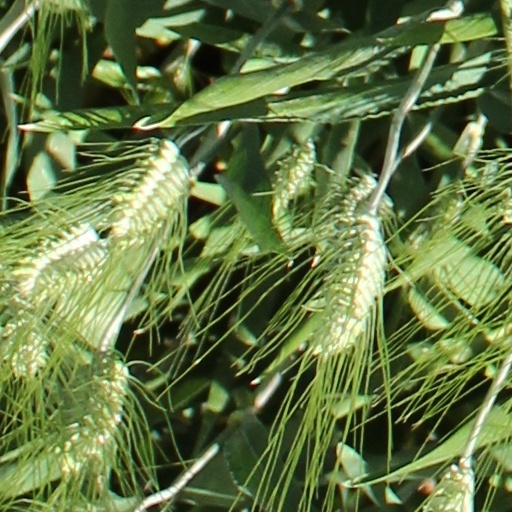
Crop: wheat